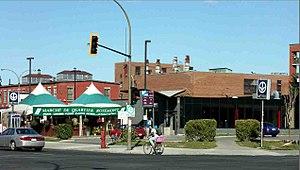
Rosemont est une station sur la ligne orange du métro de Montréal ; elle fait partie du réseau d'origine.